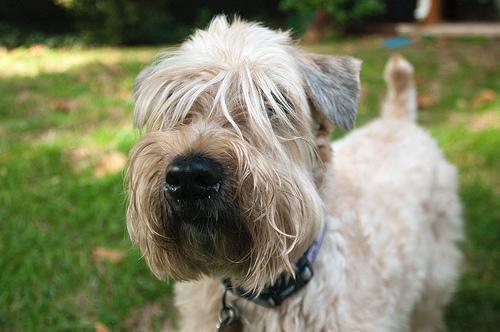
Breed: wheaten terrier